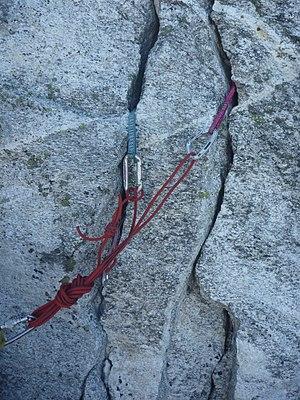
Un relais est une plateforme plus ou moins exiguë, située en pleine falaise, entre deux longueurs de corde. Il est généralement équipé d'un ancrage d'assurage conçu pour supporter les chocs dus aux chutes de grimpeurs ou bien les à-coups et les contraintes générés par les descentes en rappel. En escalade, alpinisme ou canyonisme, un relais est constitué d'au moins deux points d'assurage reliés par une chaîne, une sangle ou la corde.